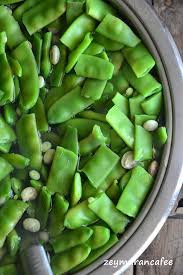
Yemek: taze_fasulye